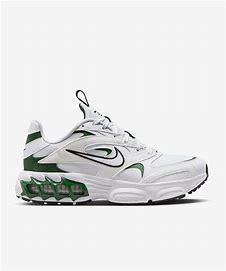
Brand: Nike
Model: Zoom Air Fire